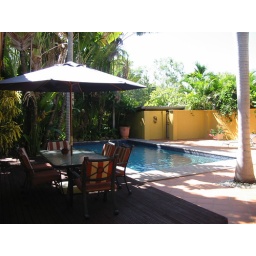
Our swimming pool and outdoor table in our house on Magnetic Island